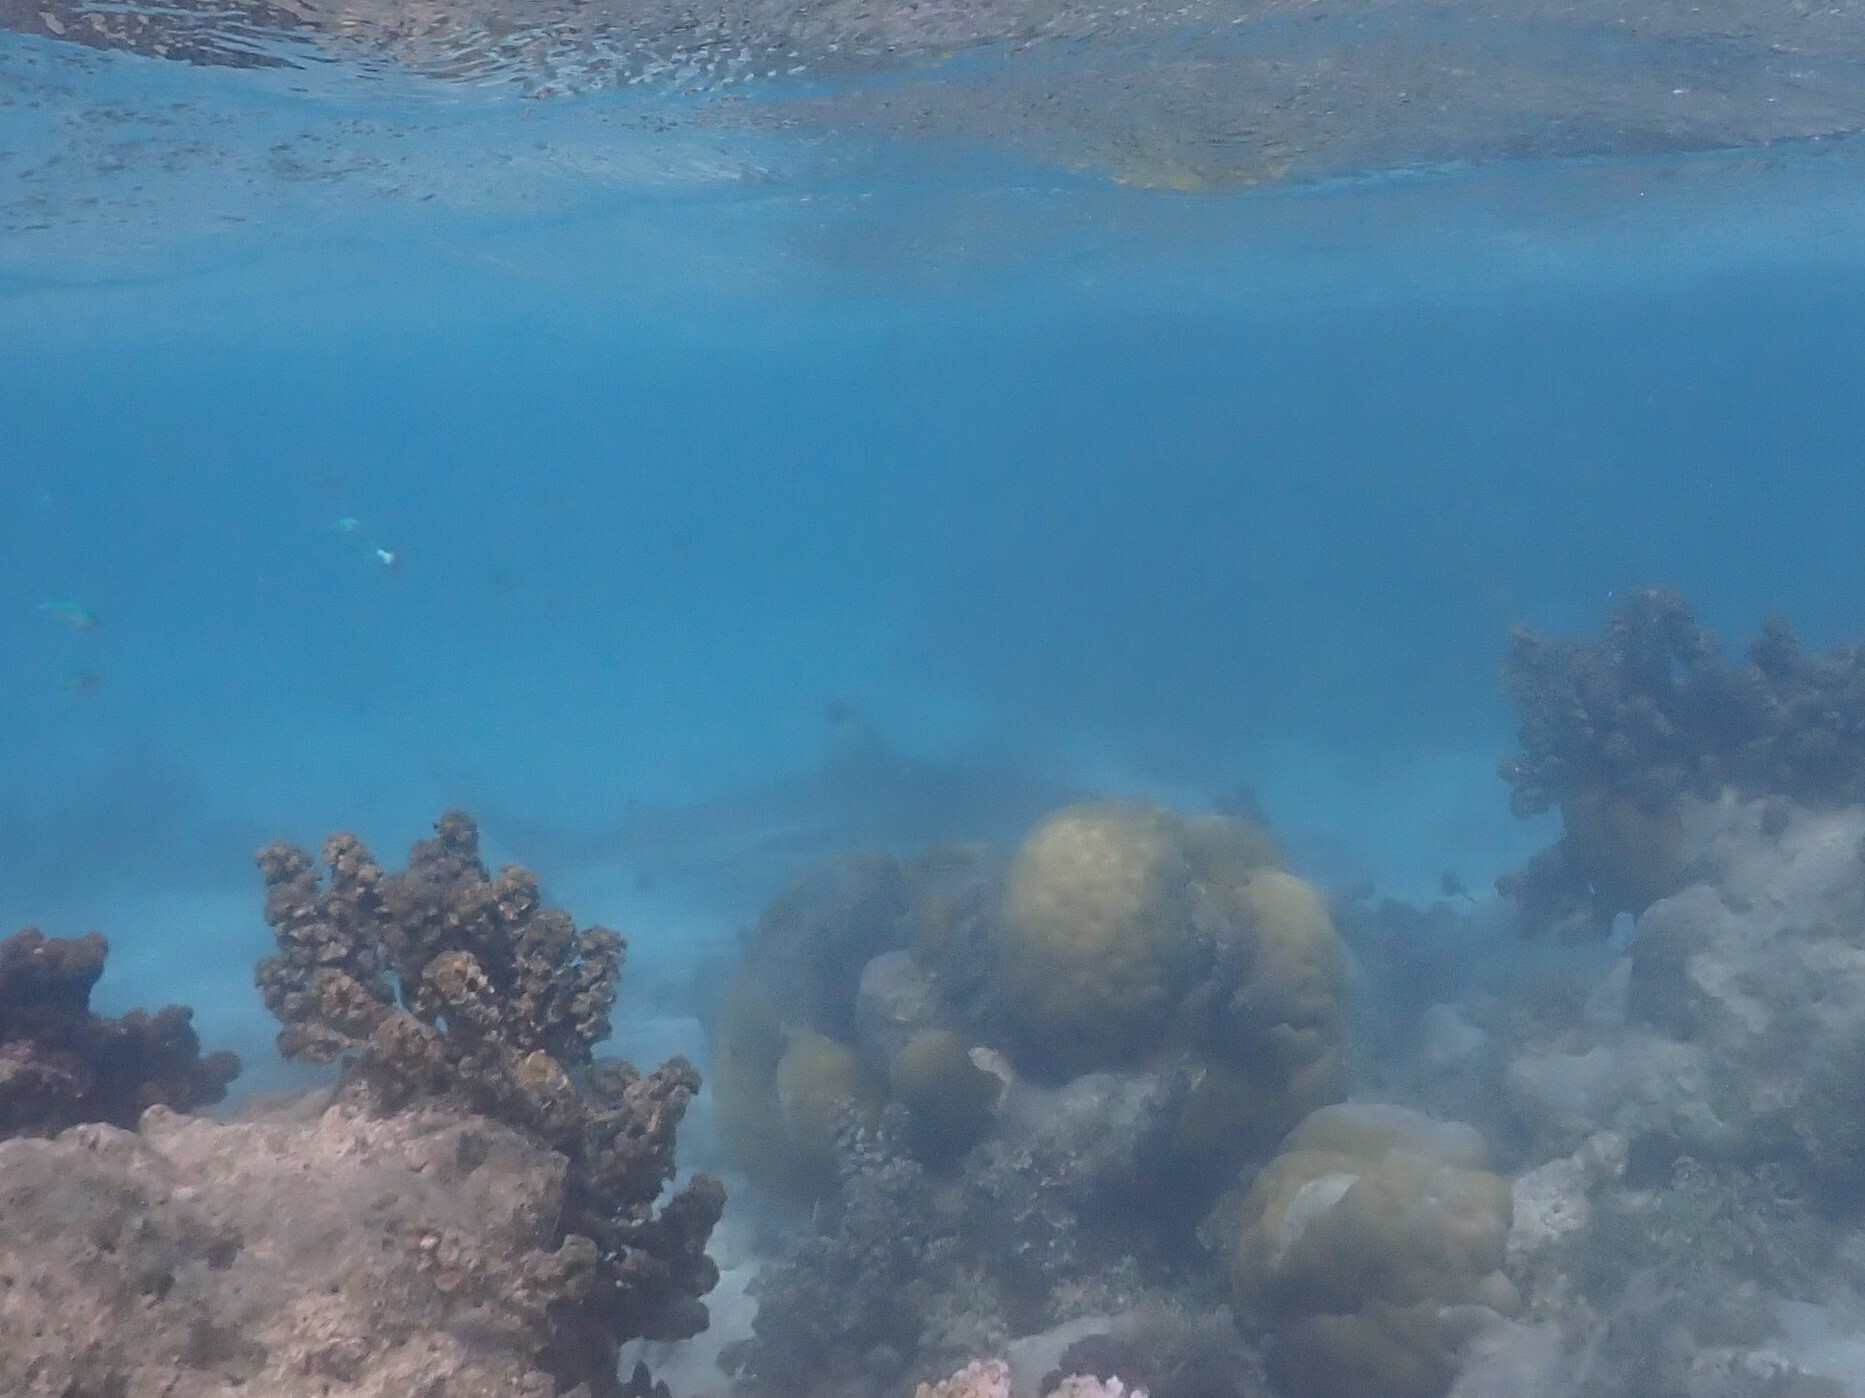
Carcharhinus melanopterus (Blacktip Reef Shark)